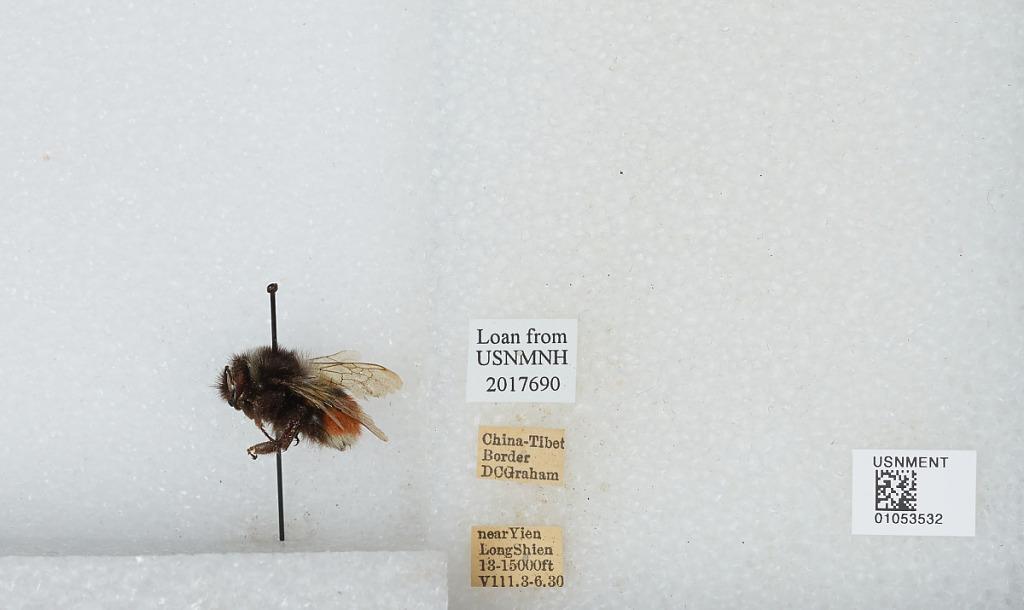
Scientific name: Bombus sp.
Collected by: D. Graham
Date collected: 1930-8-3
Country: China
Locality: near Yien Long Shien, China Tibet border